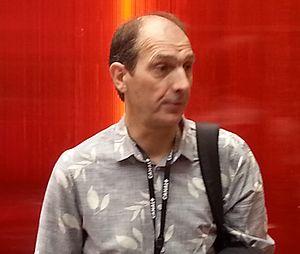
David Sproxton au festival international du film d'animation d'Annecy 2016
David Sproxton, né à Bristol le 6 janvier 1954, est un producteur, réalisateur, scénariste et animateur britannique. Il est cocréateur avec Peter Lord des studios Aardman Animations.
Le Festival international du film d'animation d'Annecy 2016, 40ᵉ édition du festival, s'est déroulé du 13 au 18 juin 2016. Le pays à l'honneur lors de cette édition est la France.